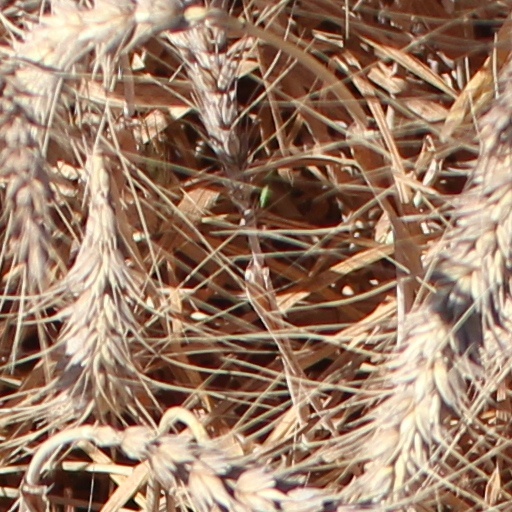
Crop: wheat